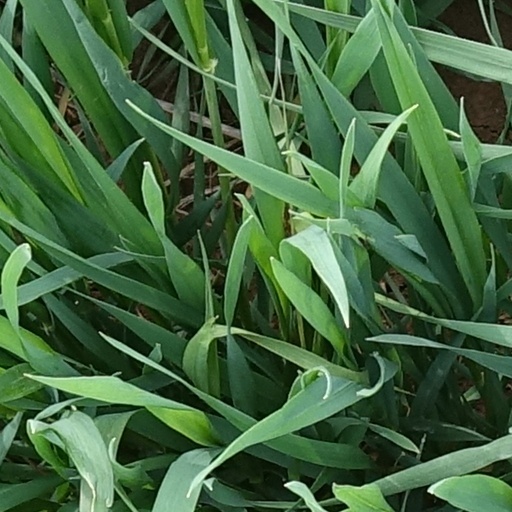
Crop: wheat